Rahul Pandit

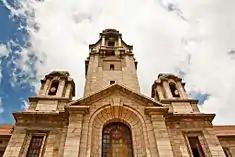
Indian Institute of Science

Rahul Pandit was born on 22 April 1956 in the Indian capital of New Delhi. After early schooling, he did his under-graduate studies as a National Talent Search scholar at the Indian Institute of Technology, Delhi and continued there to earn an MS in physics in 1977. Subsequently, he moved to the US and obtained a second master's degree in physics in 1979 from the University of Illinois at Urbana-Champaign. His doctoral studies under the guidance of Michael Wortis were also at the same institution, to secure a PhD in 1982. After completing his post-doctoral studies at Cornell University in 1983, he returned to India to join the Indian Institute of Science as a research associate in 1984.